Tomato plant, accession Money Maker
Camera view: tilt-top (135 deg); turntable rotation: 240 degrees
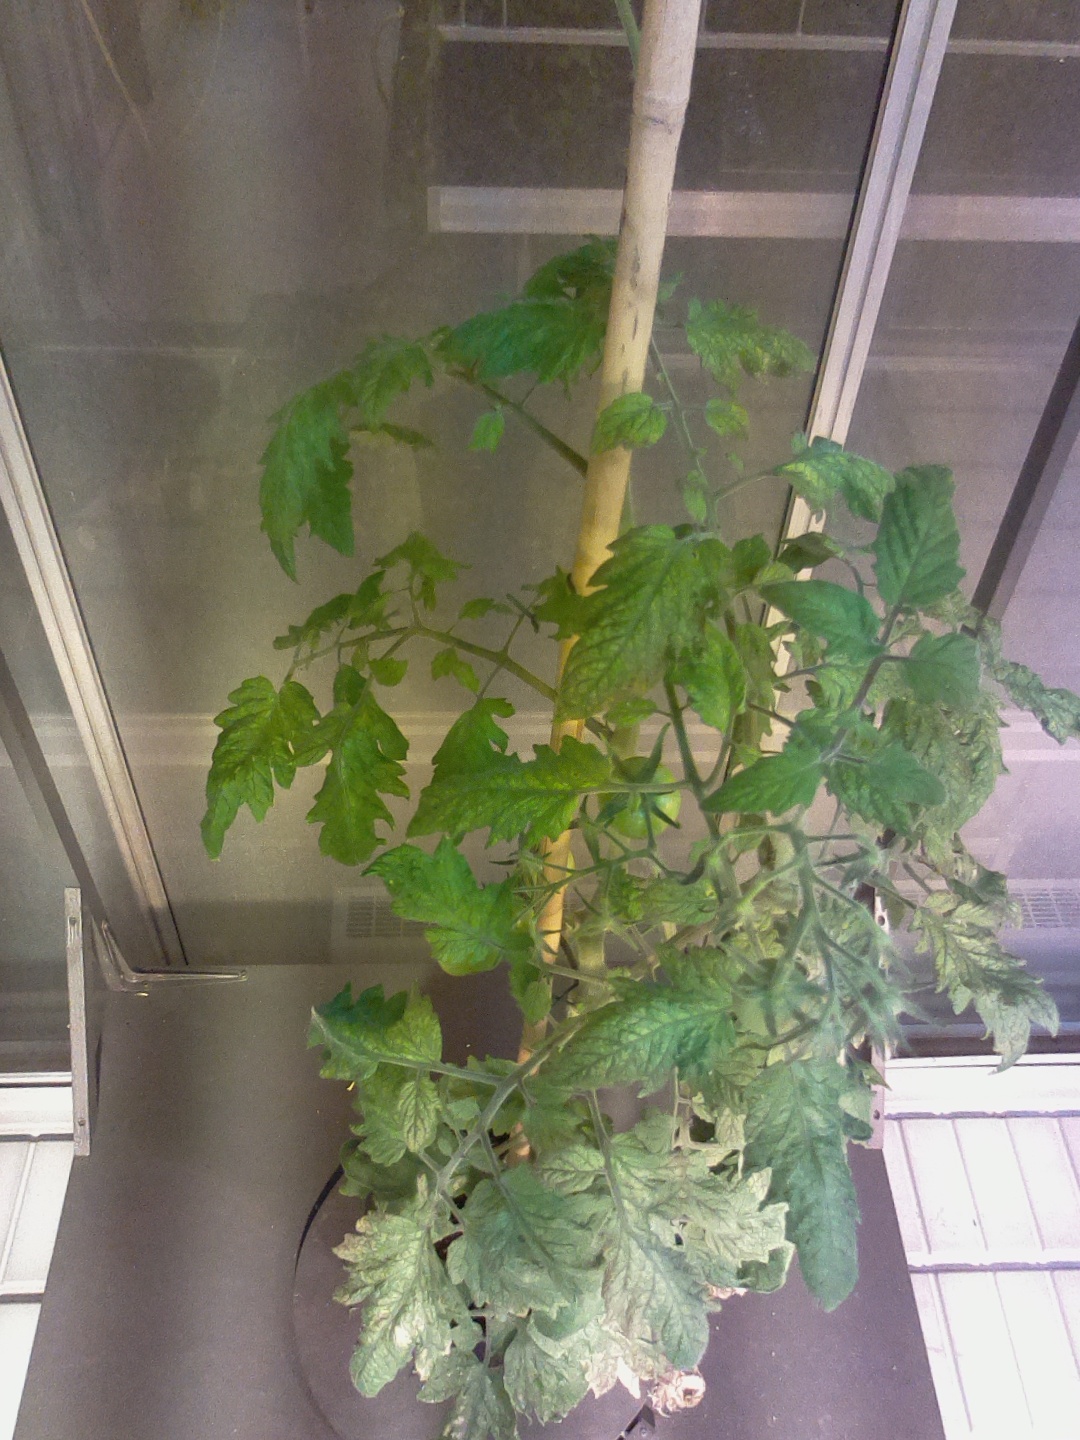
BBCH growth stage 78: 80% -90% of final fruit size